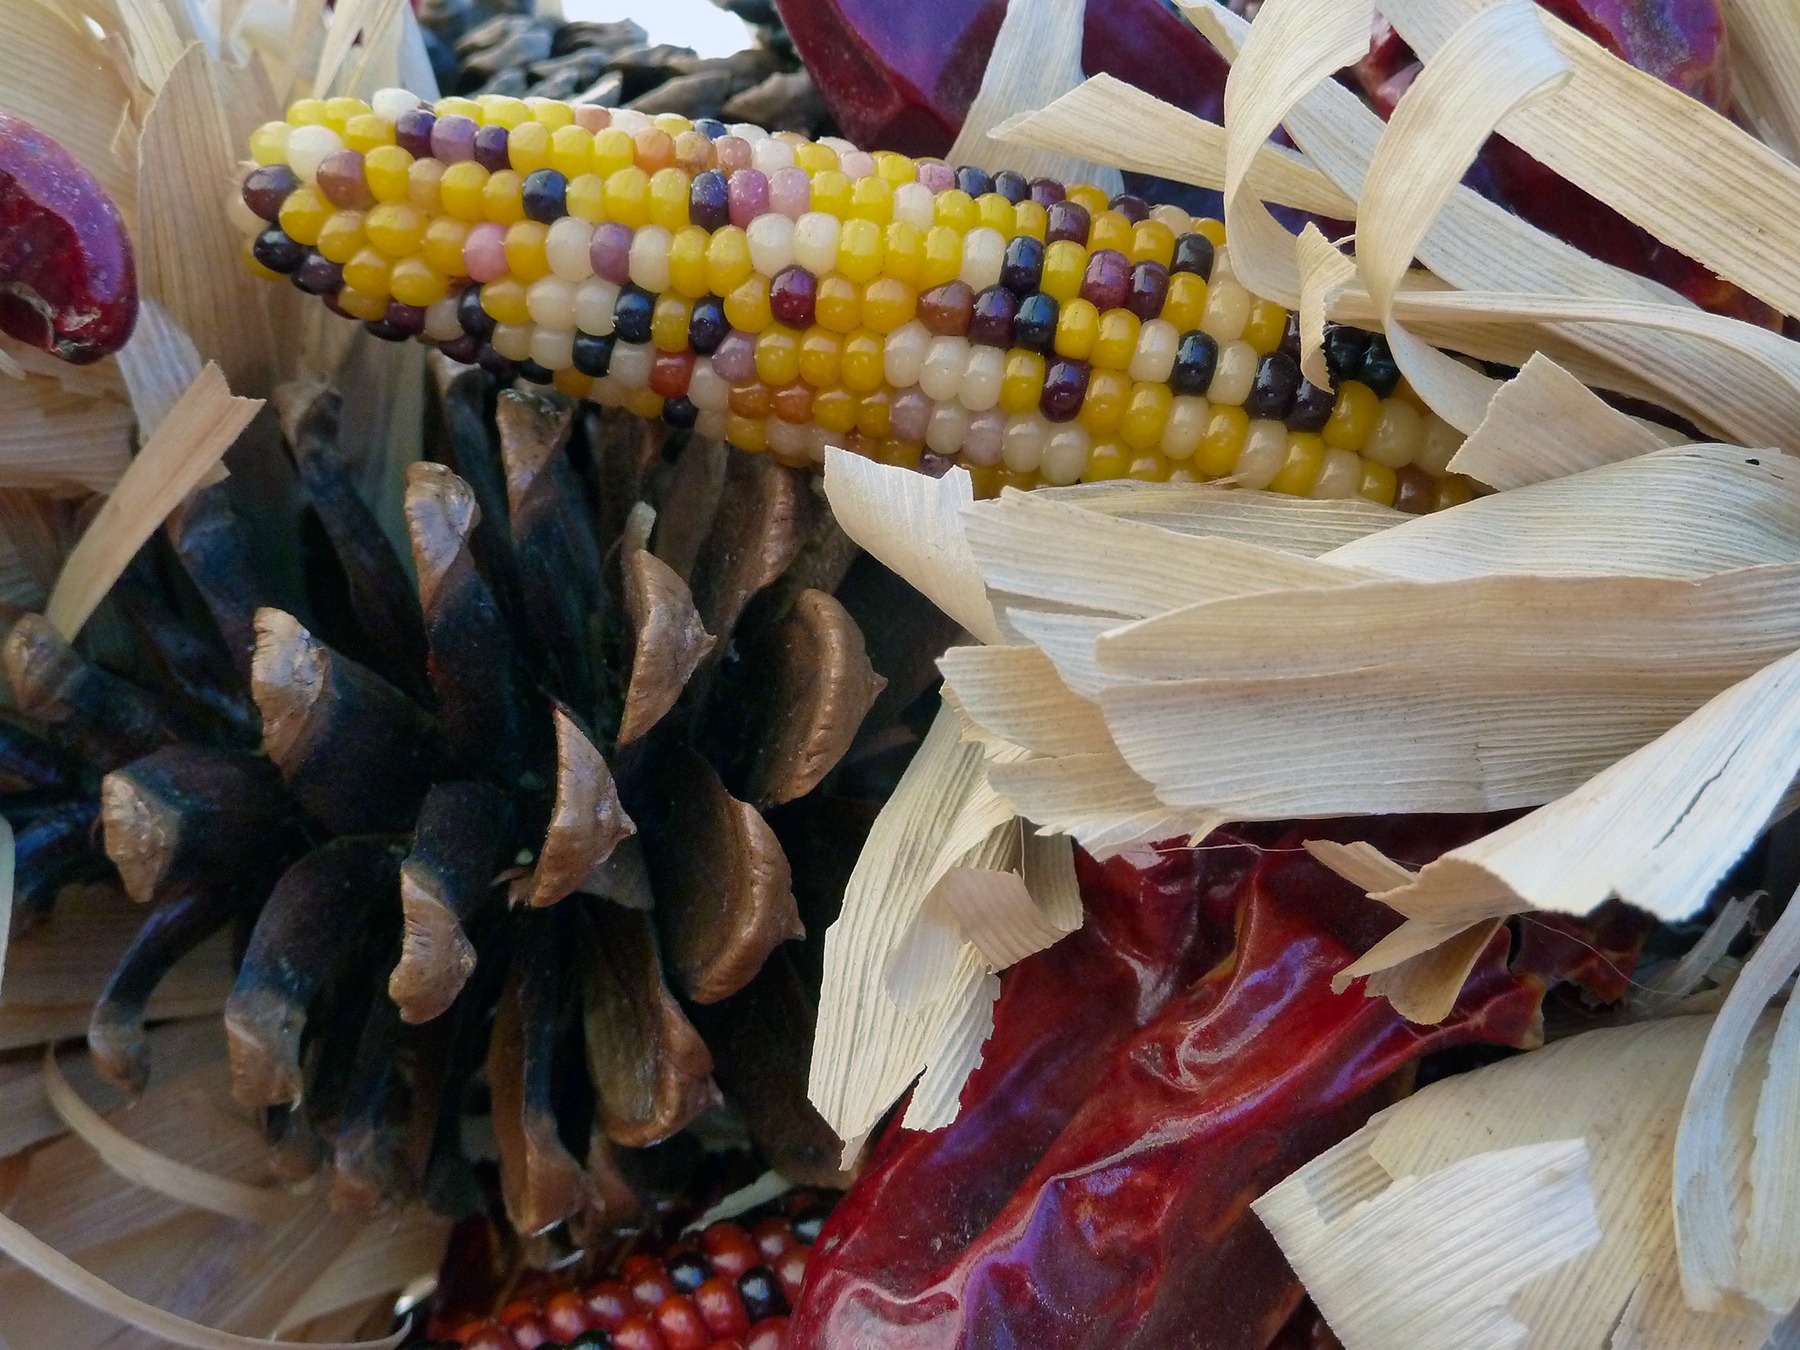
flower, dry, decoration, dish, food, produce, color, corn, market, dried, yellow, public space, vegetables, carving, corn cob, maize cob